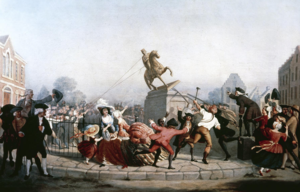
Il y a 13 monarchies dans les Amériques. Chacune est une monarchie constitutionnelle dans laquelle le souverain hérite de son mandat, le conservant généralement jusqu'à sa mort ou son abdication, et est lié par les lois et les coutumes dans l'exercice de ses pouvoirs. Dix de ces monarchies sont des États indépendants qui partagent comme souverain respectif la reine Élisabeth II, et qui sont des royaumes du Commonwealth, alors que les trois autres sont des dépendances d'autres monarchies européennes. En tant que telles, aucune des monarchies des Amériques n’a de monarque en permanence.